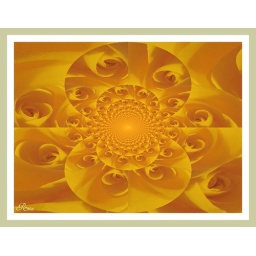
Playing around w/Picnik...this was a yellow rose in a bouquet of birthday flowers I received today.